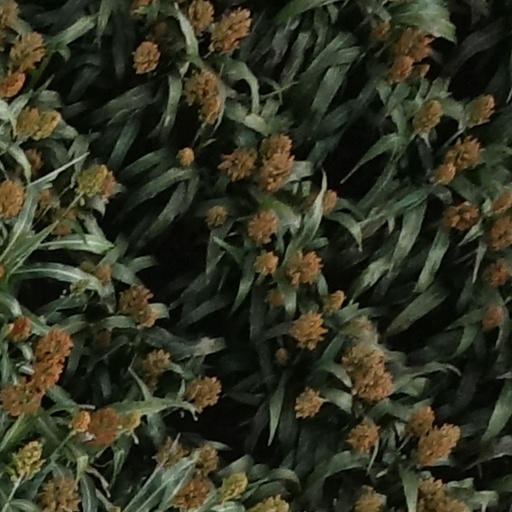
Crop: sorghum